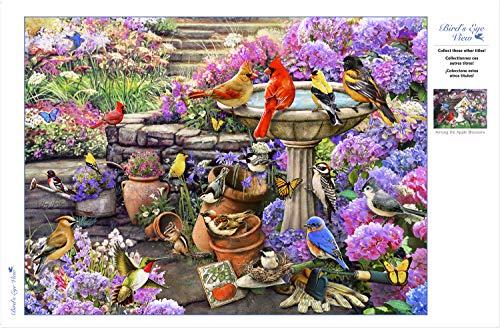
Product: Buffalo Games - Bird's Eye View Collection - Spring Clean Up - 1000 Piece Jigsaw Puzzle
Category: Toys & Games | Puzzles | Jigsaw Puzzles
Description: Great Condition.
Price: $14.84
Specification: ProductDimensions:2.1x7.9x7.9inches|ItemWeight:1.25pounds|ShippingWeight:1.25pounds(Viewshippingratesandpolicies)|ASIN:B07T7QVLKX|Itemmodelnumber:12402|Manufacturerrecommendedage:14yearsandup